Moonbin

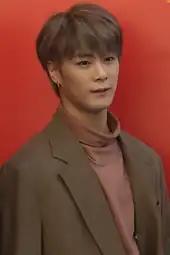
Moonbin during the 2019 S/S Hera Seoul Fashion Week on October 19, 2018

Moonbin debuted as part of the six-member boy group Astro on February 23, 2016. Their debut extended play, "Spring Up", contained five songs, including the lead single "Hide & Seek". In 2018, Moonbin joined the cast of "The Ultimate Watchlist of Latest Trends", participating in the first two seasons. The following year, he was cast in "Moments of Eighteen", where he played the character of Jung Oh-je.